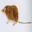
Label: shrew